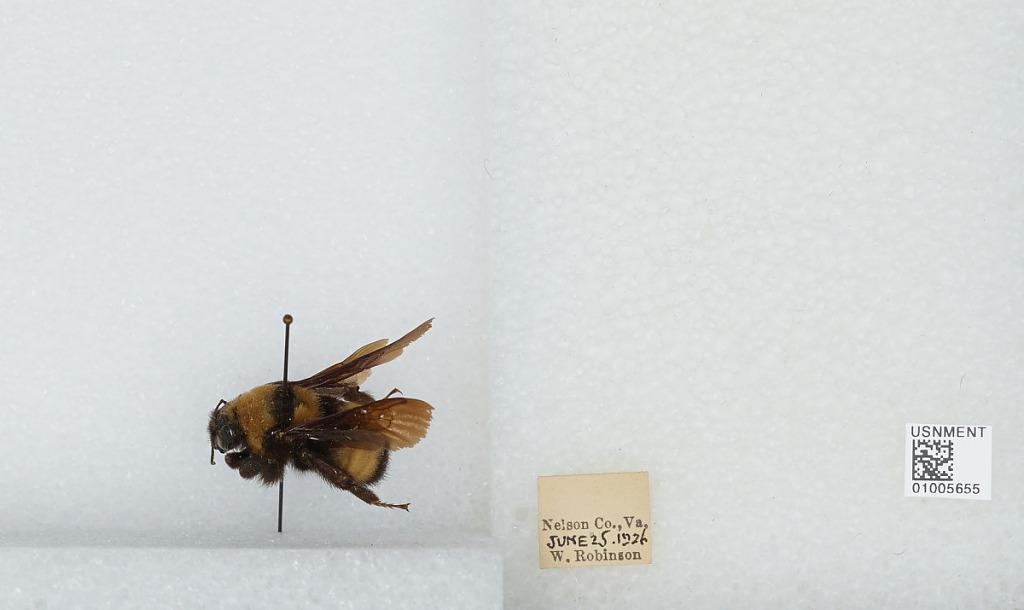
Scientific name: Bombus (Bombias) auricomus (Robertson)
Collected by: W. Robinson
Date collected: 1926-6-25
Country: United States
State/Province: Virginia
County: Nelson
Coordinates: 37.78, -78.88